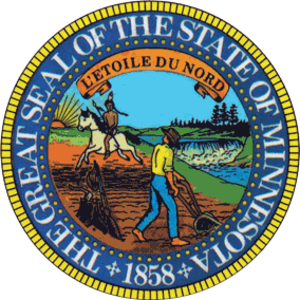
La Législature du Minnesota est l'organe législatif du gouvernement de l'État du Minnesota. Parlement bicaméral, la législature est composée de la Chambre des représentants du Minnesota et du Sénat du Minnesota. Elle se réunit dans le Capitole de l'État du Minnesota à Saint Paul.
Timothy Pawlenty, né le 27 novembre 1960 à Saint Paul dans le Minnesota, est un homme politique américain, membre du Parti républicain qui fut le trente-neuvième gouverneur de l’État du Minnesota de 2003 à 2011.
Le Sénat du Minnesota est la chambre haute de l'Assemblée générale, législature bicamérale de l'État américain du Minnesota. Il est composé de 67 membres, il s'agit du sénat qui possède le plus de membres dans toutes les législatures d'État. Chaque district du sénat correspond très exactement à deux districts de la chambre des représentants de l'État.